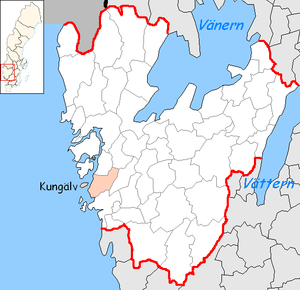
Kungälv
Kungälvs beliggenhed i Västra Götaland
Kungälv er en by og kommune i Västra Götaland i Bohuslän. Det er Bohusläns sydligste by, grundlagt i 1612 som erstatning for 1100-talsbyen Konungahelle, senere Konghelle, som lå længere mod vest, måske hvor Ytterby ligger i dag. Kungälv er hovedbyen i Kungälvs kommune. Byen ligger ved Nordre älv hvor denne skiller sig fra Göta älv, og den deles af E6.